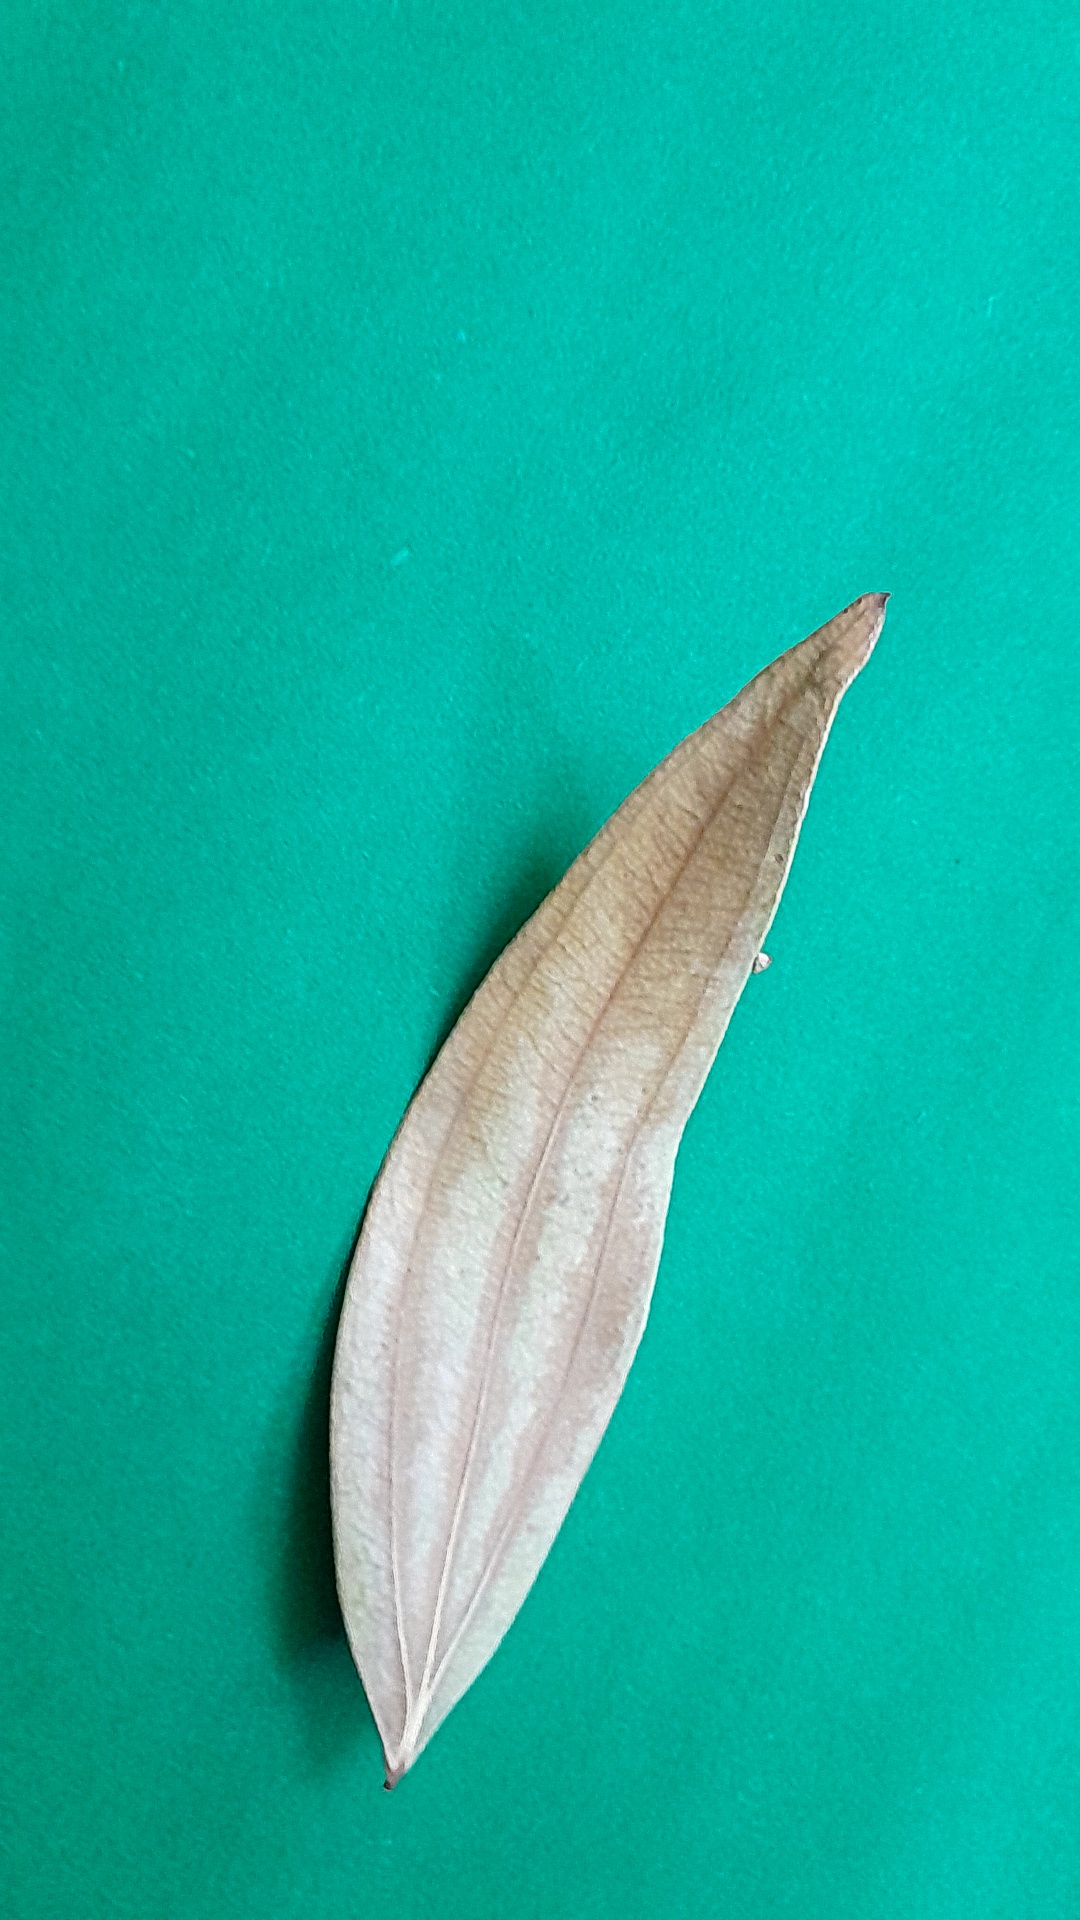
Label: Dry Leaf